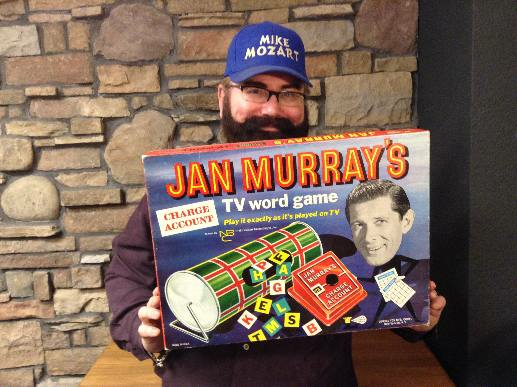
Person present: Yes